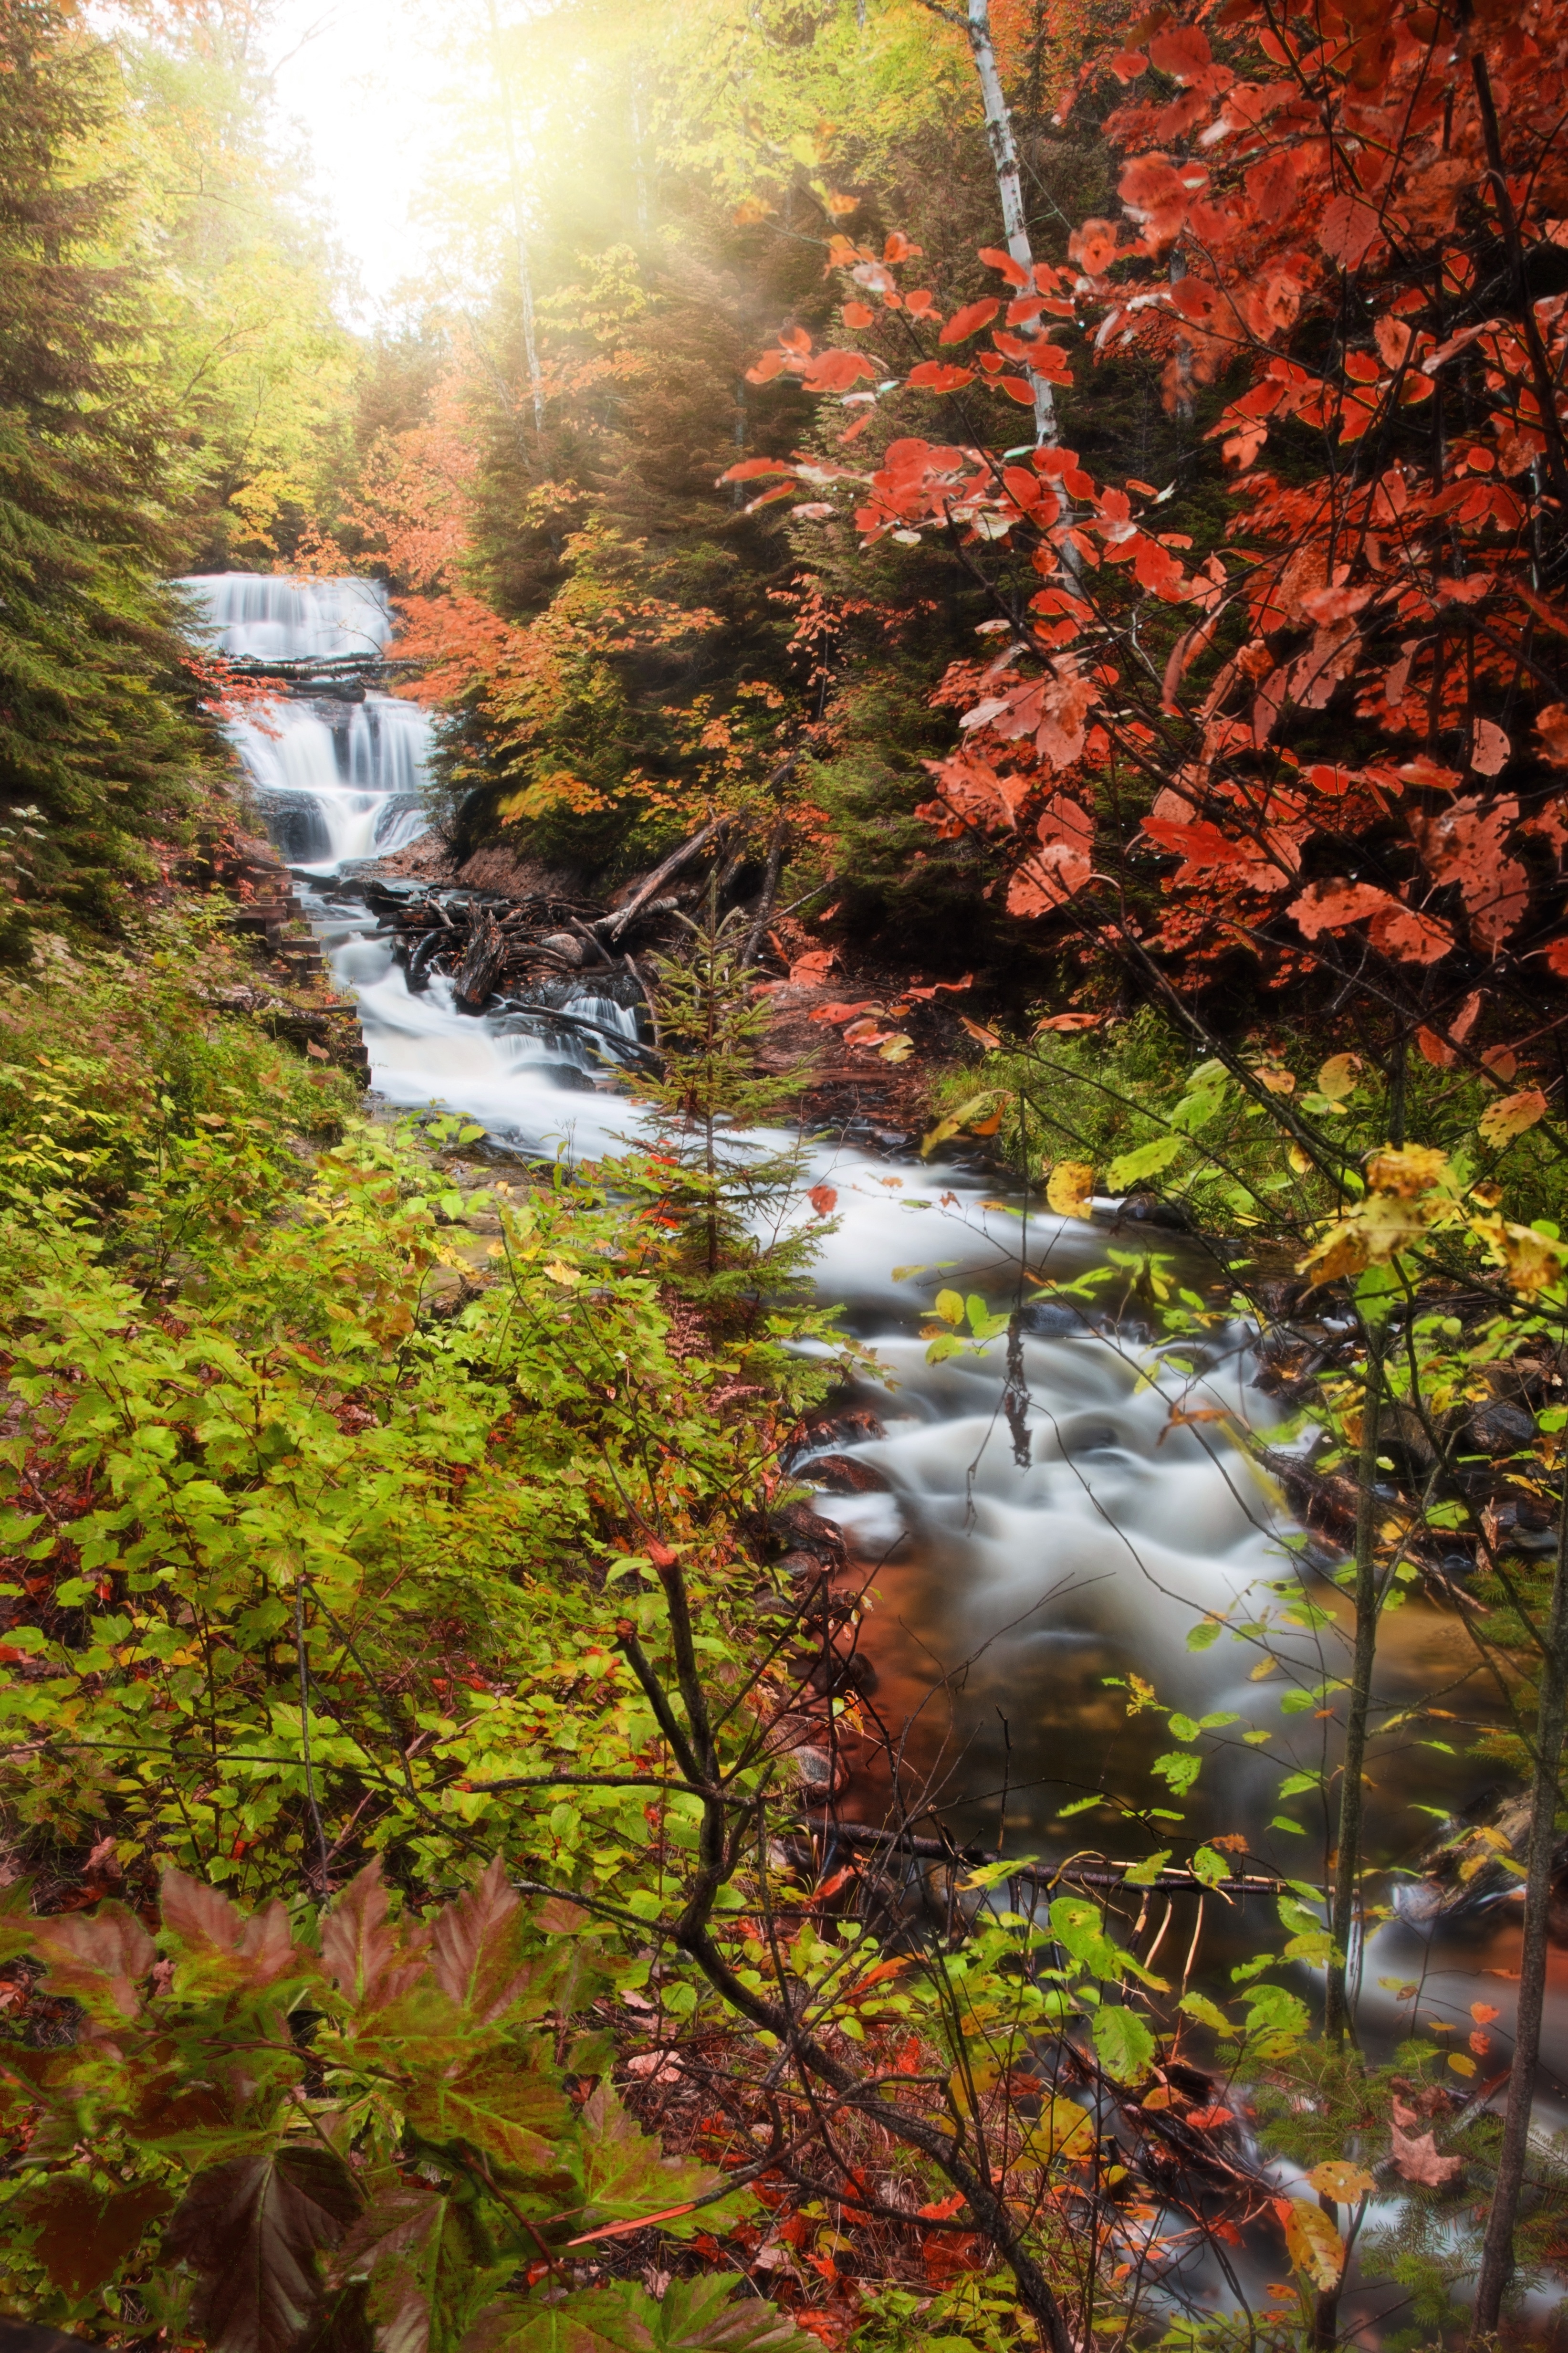
landscape, tree, water, nature, forest, waterfall, wilderness, plant, leaf, fall, flower, river, foliage, stream, cascade, reflection, scenic, natural, autumn, botany, season, woodland, water feature